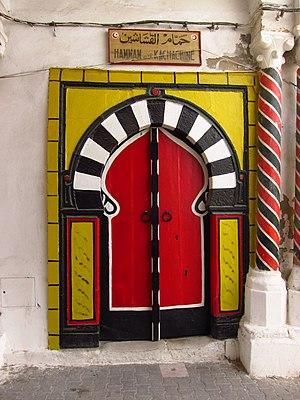
Le souk El Kachachine ou souk des Fripiers est l'un des souks de la médina de Tunis, spécialisé dans la friperie.